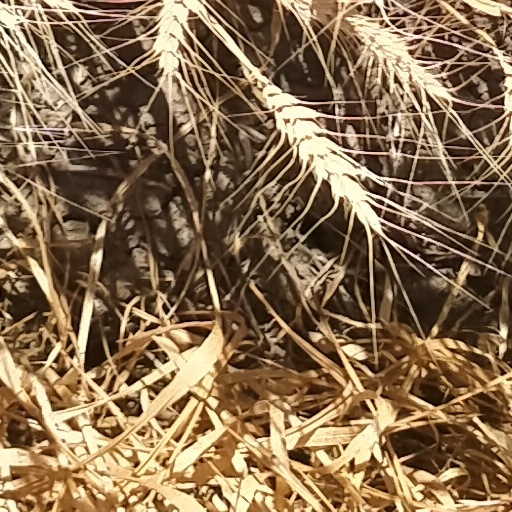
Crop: wheat